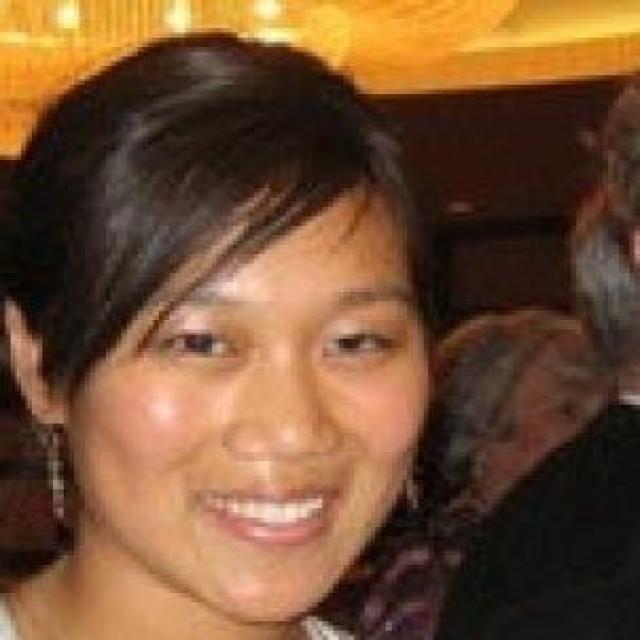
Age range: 21-44